Princess of Wales's Royal Regiment

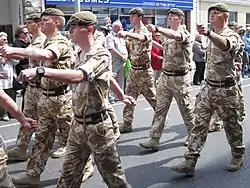

The Princess of Wales's Royal Regiment (PWRR), also known as the Tigers, is the senior English line infantry regiment of the British Army, second in the line infantry order of precedence to the Royal Regiment of Scotland and part of the Queen's Division.